Lazy River (film)

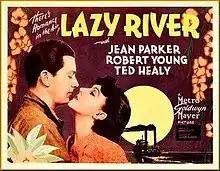
Film poster

Lazy River is a 1934 American pre-Code drama film directed by George B. Seitz and starring Jean Parker and Robert Young.